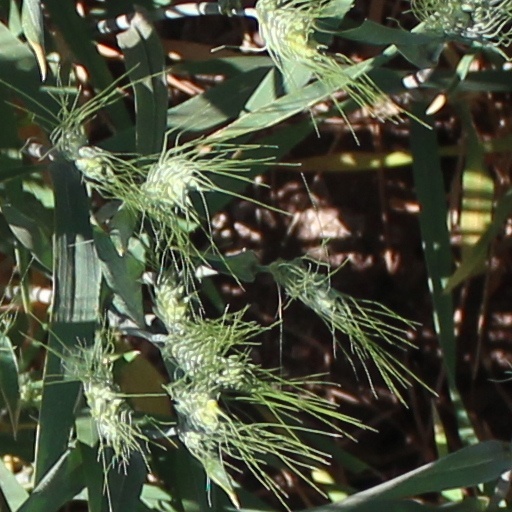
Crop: wheat